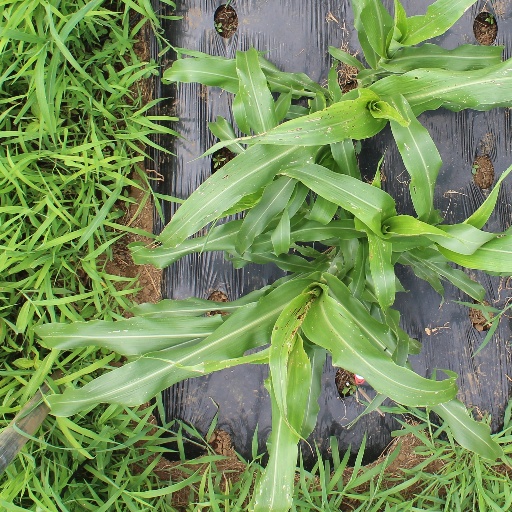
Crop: sorghum